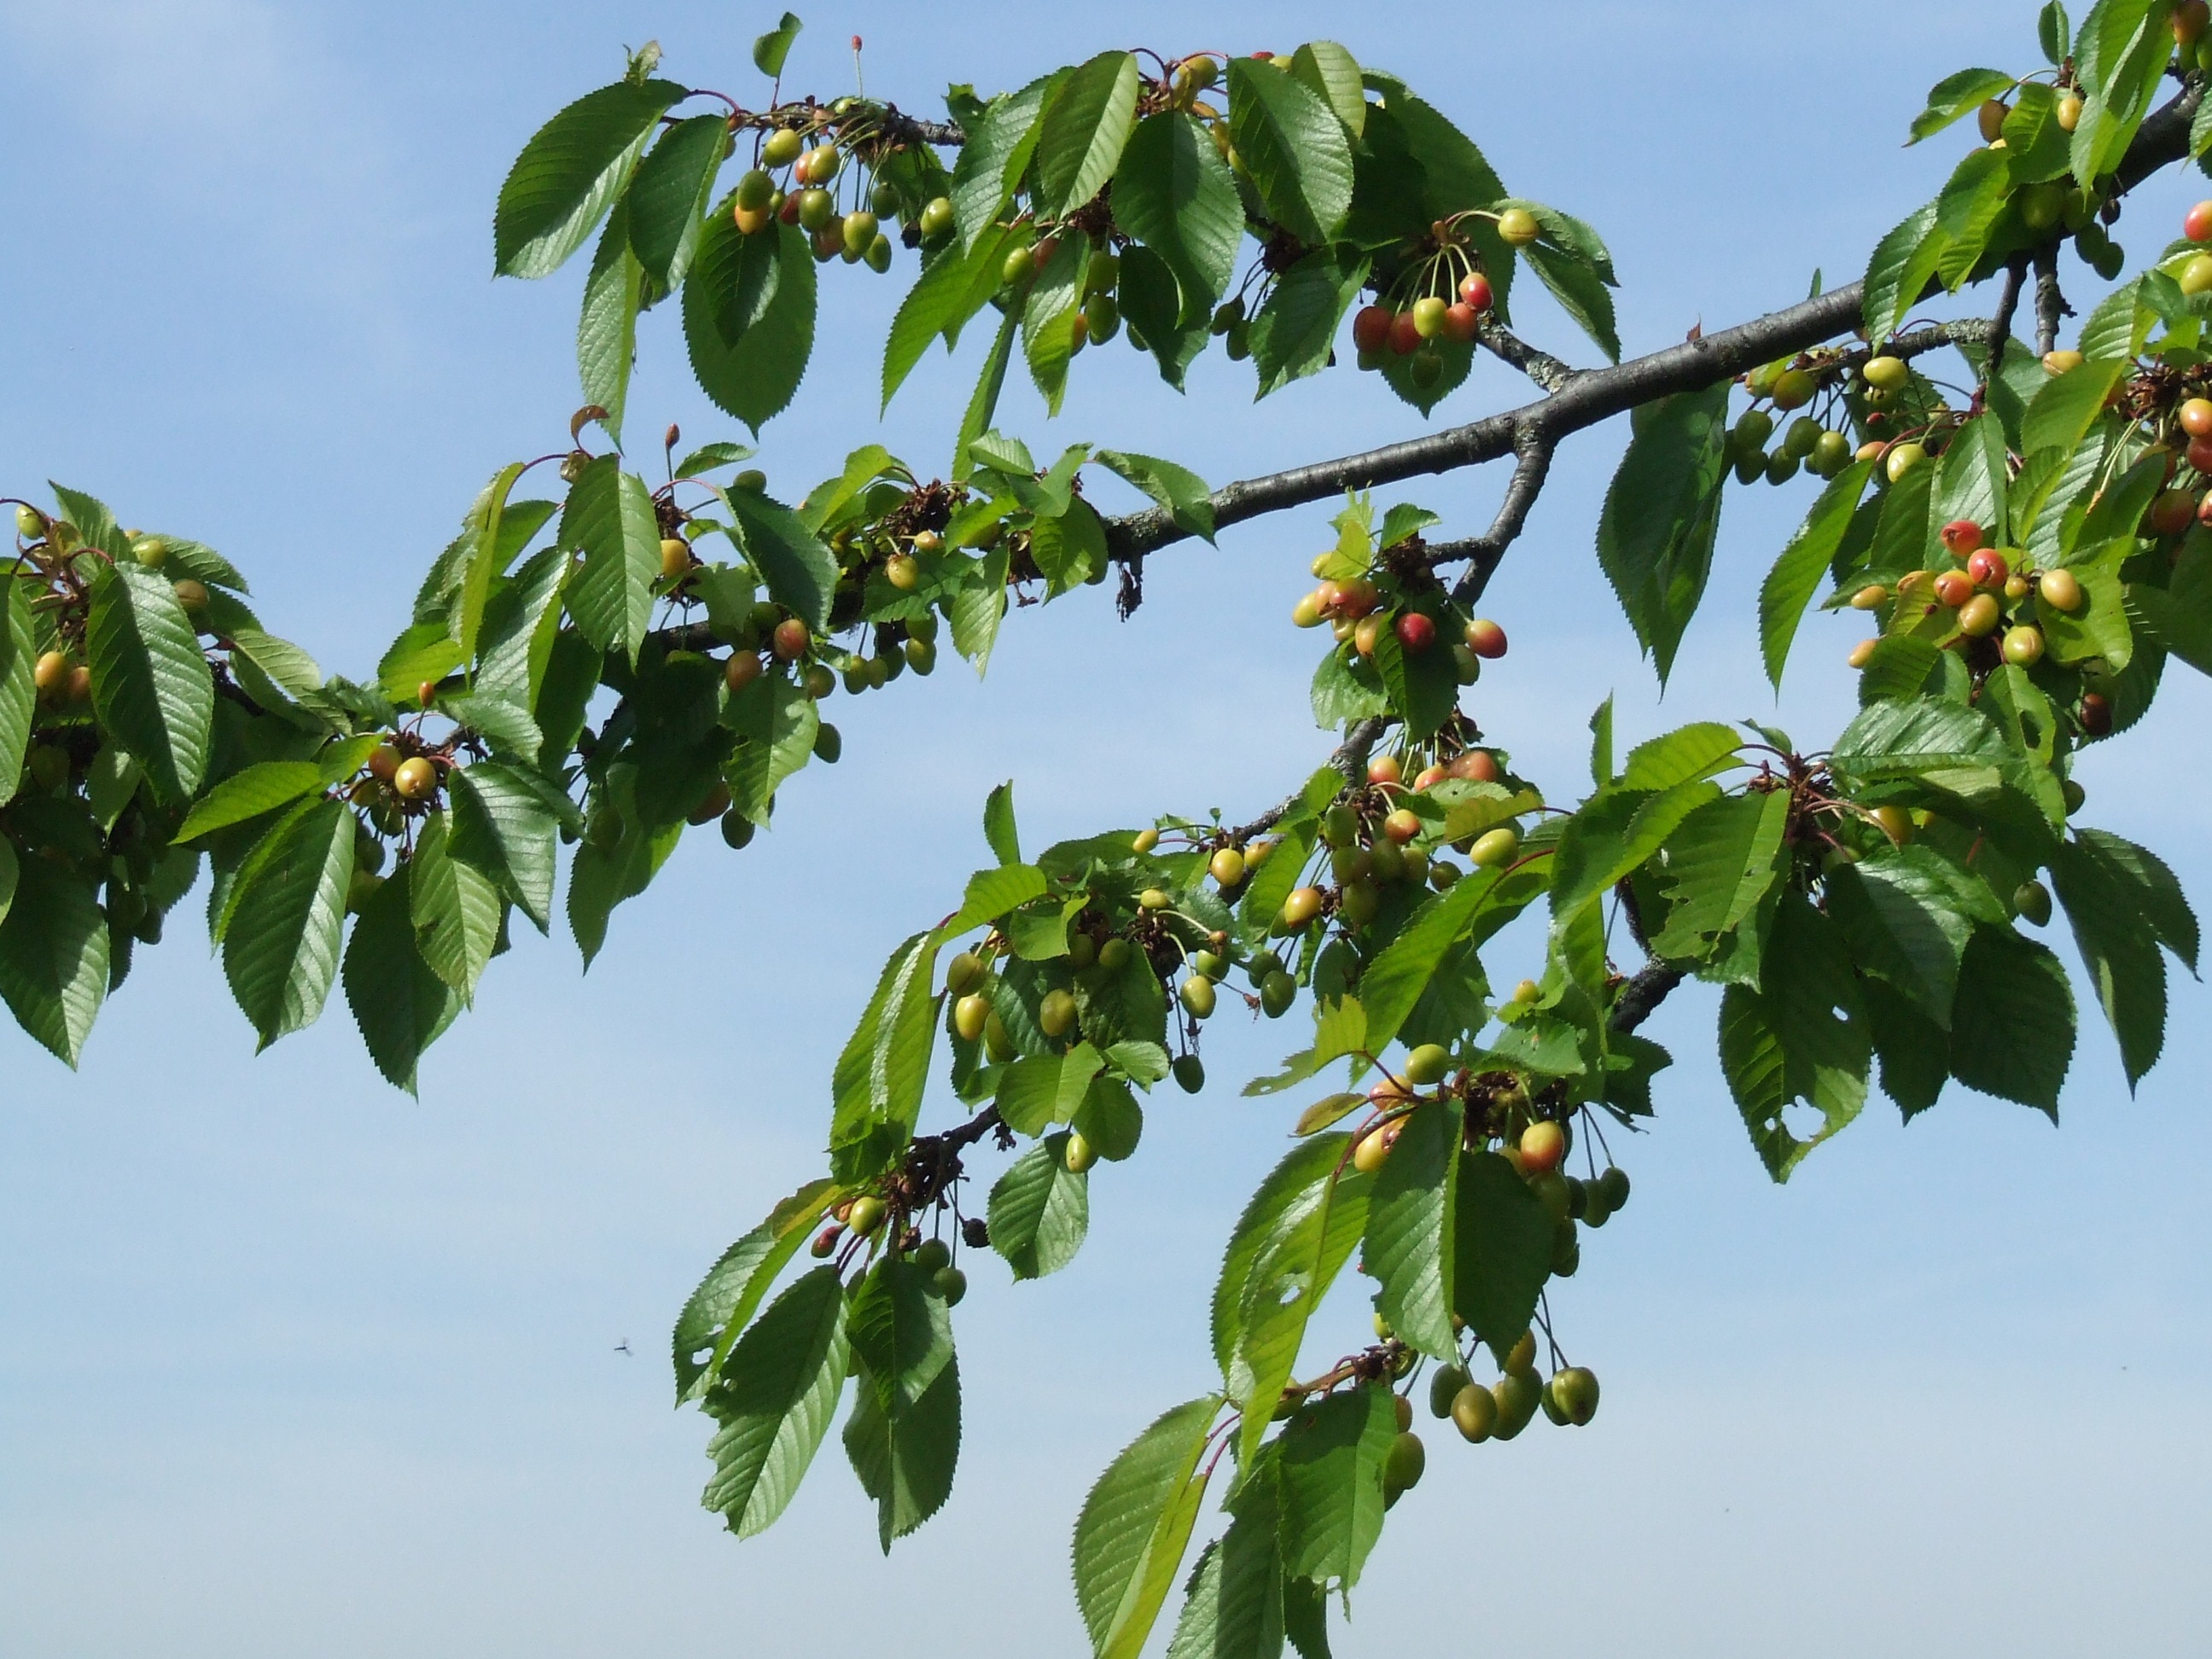
tree, branch, plant, fruit, leaf, flower, food, spring, produce, evergreen, garden, shrub, cherry, cherries, flowering plant, coccoloba uvifera, woody plant, land plant